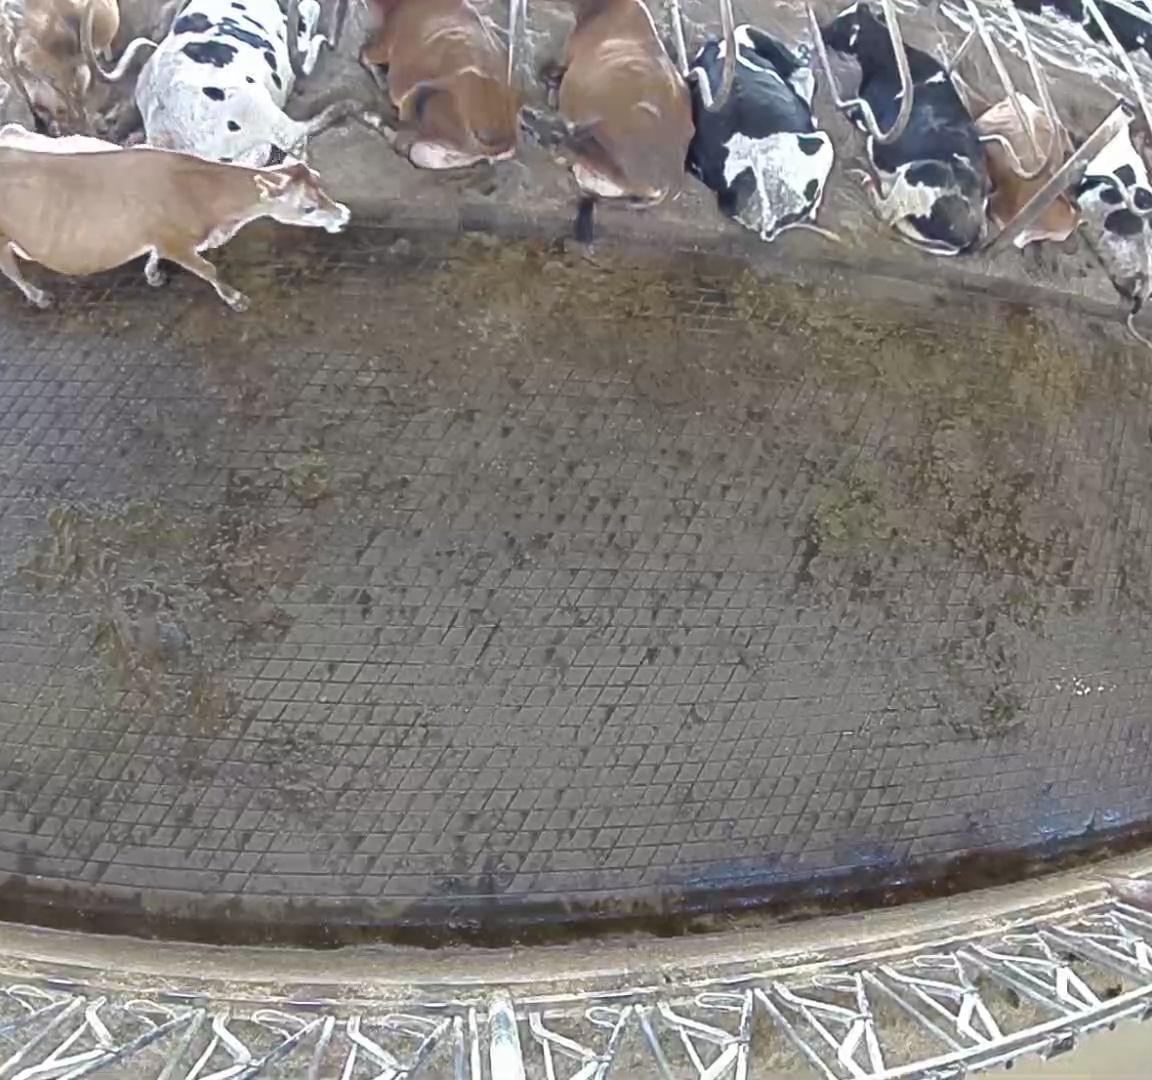
Number of cows: 9